Gyroid

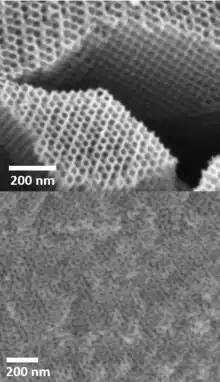
SEM micrograph of TiO alternating gyroid nanostructure (top) and TaO double gyroid nanostructure (bottom).

In nature, self-assembled gyroid structures are found in certain surfactant or lipid mesophases and block copolymers. In a typical A-B diblock copolymer phase diagram, the gyroid phase can be formed at intermediate volume fractions between the lamellar and cylindrical phases. In A-B-C block copolymers, the double and alternating-gyroid phases can be formed. Such self-assembled polymer structures have found applications in experimental supercapacitors, solar cells photocatalysts, and nanoporous membranes.